Ouranosaurus

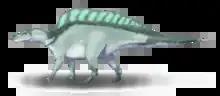
Restoration of "Ouranosaurus nigeriensis" based on skeletal diagrams and casts, fossils, and related species

The dorsal "sail" is usually explained as either functioning as a system for thermoregulation or a display structure. An alternative hypothesis is that the back might have carried a hump consisting of muscle tissue or fat, resembling that of a bison or camel, rather than a sail. It could have been used for energy storage to survive a lean season.